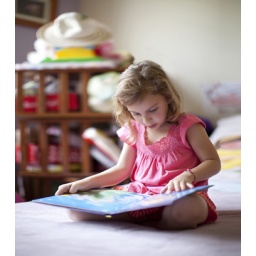
Girl reading book in bed